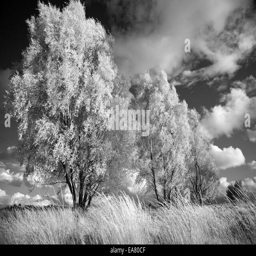
black and white infrared image of a landscape